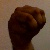
The image shows a hand gesture representing the letter 'M' in Indian Sign Language.